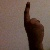
The image shows a hand gesture representing the number 1 in Indian Sign Language.